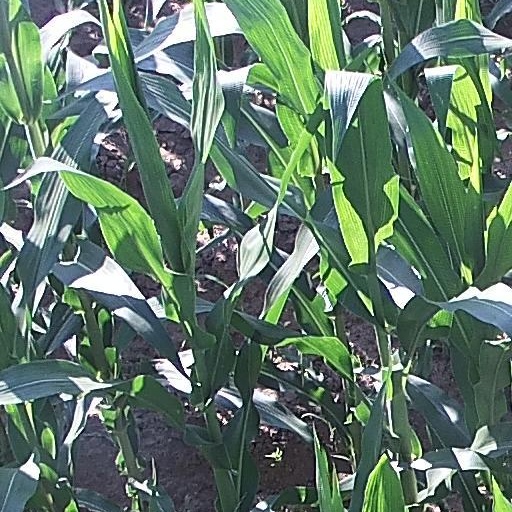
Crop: maize; corn